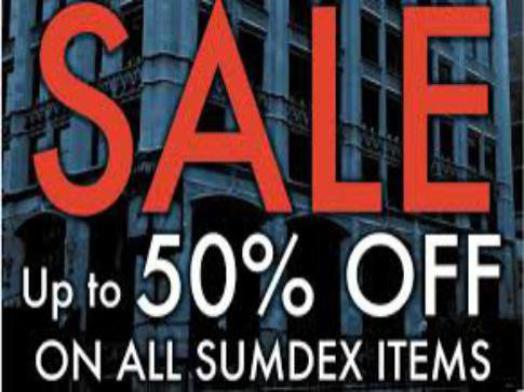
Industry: Clothes